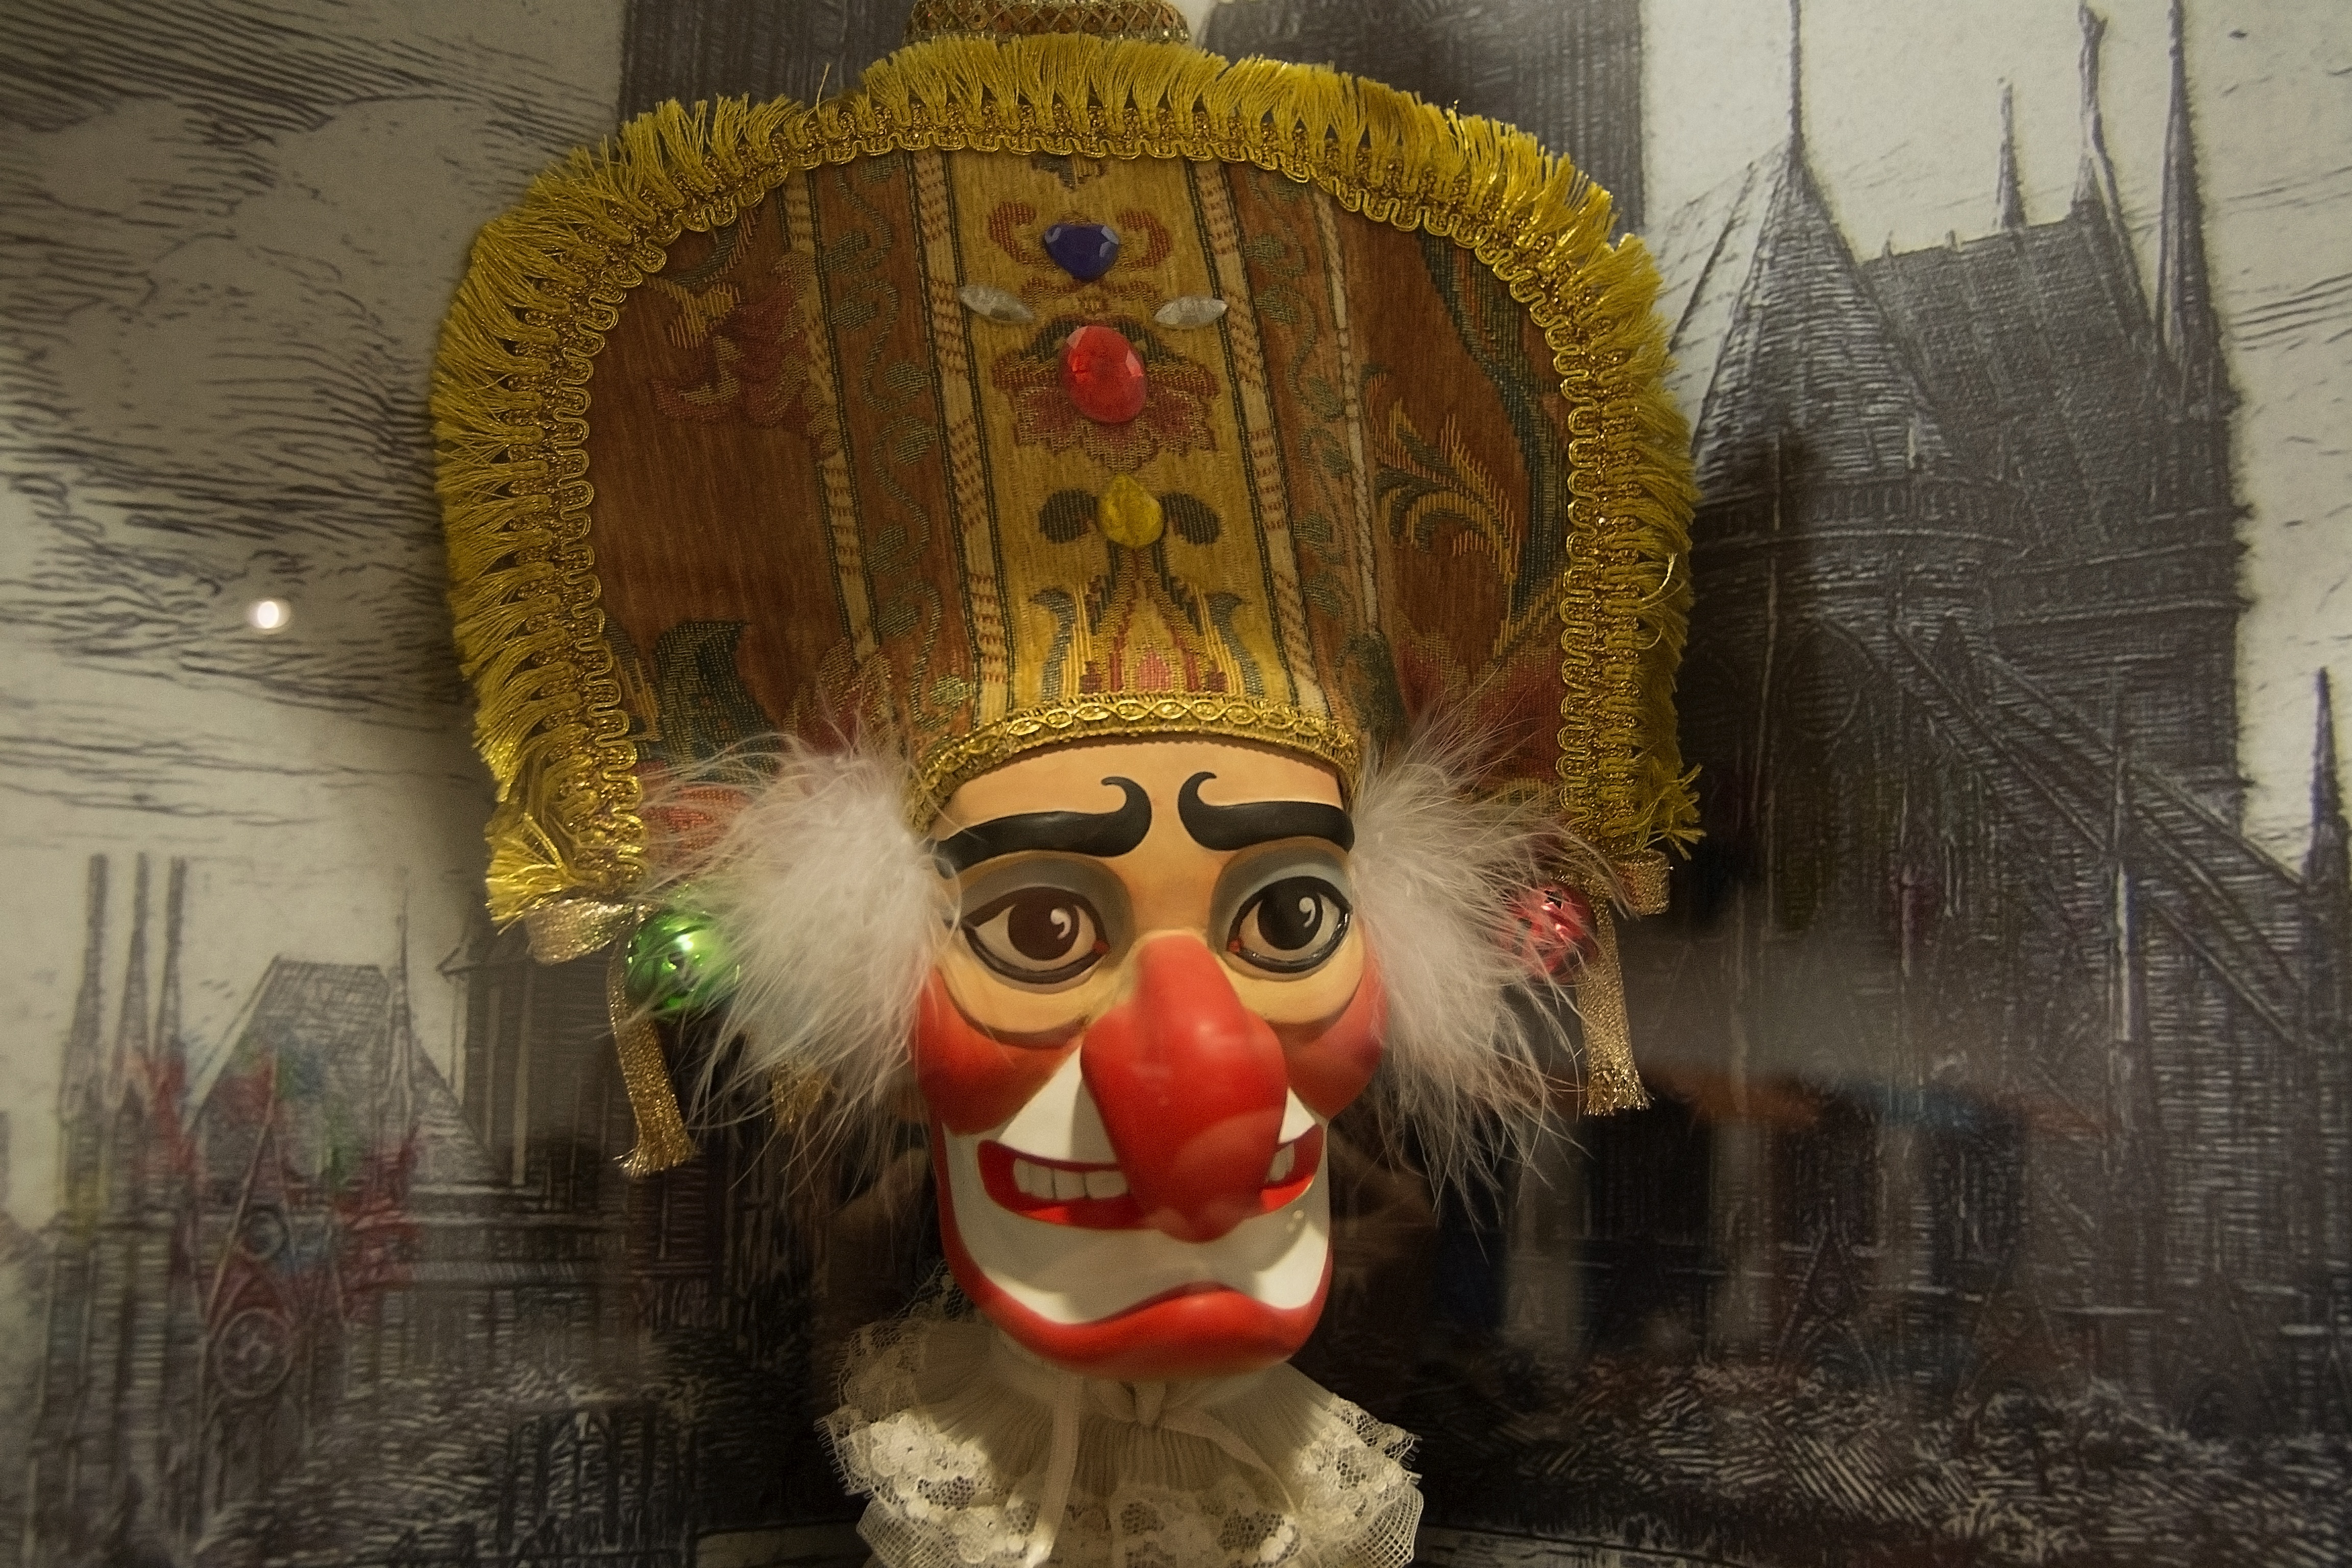
carnival, puppet, theatre, festival, animation, temple, galicia, history, tradition, comic, performing arts